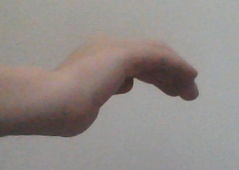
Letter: haa